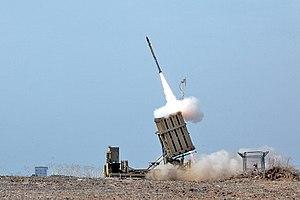
Une des batteries de missiles du Dôme de Fer israélien, lançant un missile dans le but d'intercepter une roquette venant de la bande de Gaza, durant l'opération militaire Pilier de Défense.
Israël, en forme longue l'État d'Israël, est un État situé sur la côte orientale de la mer Méditerranée au Proche-Orient en Asie occidentale. Son indépendance est proclamée le 14 mai 1948, après le vote du plan de partage de la Palestine le 29 novembre 1947 par l'Organisation des Nations unies qui met fin au mandat britannique et qui prévoit la création d’un État juif et d’un État arabe. Les premières bases politiques en ce sens ont été posées lors du premier congrès mondial sioniste à Bâle en 1897 sous la direction de Theodor Herzl.
La guerre de Gaza de 2012, est une offensive militaire qui a été menée par l'armée israélienne dans la bande de Gaza du 14 novembre 2012 au 21 novembre 2012 après l’assassinat de Ahmed Jaabari, chef militaire des Brigades Izz al-Din al-Qassam.
L’Armée de défense d'Israël est l'armée de l'État d'Israël.
Le Dôme de fer est un système de défense aérienne mobile israélien, développé par la société Rafael Advanced Defense Systems, conçu pour intercepter des roquettes et obus de courte portée. Le système a été créé pour faire face aux attaques de roquettes lancées depuis la bande de Gaza et le Liban en direction des villes israéliennes, et a été déployé en 2010.